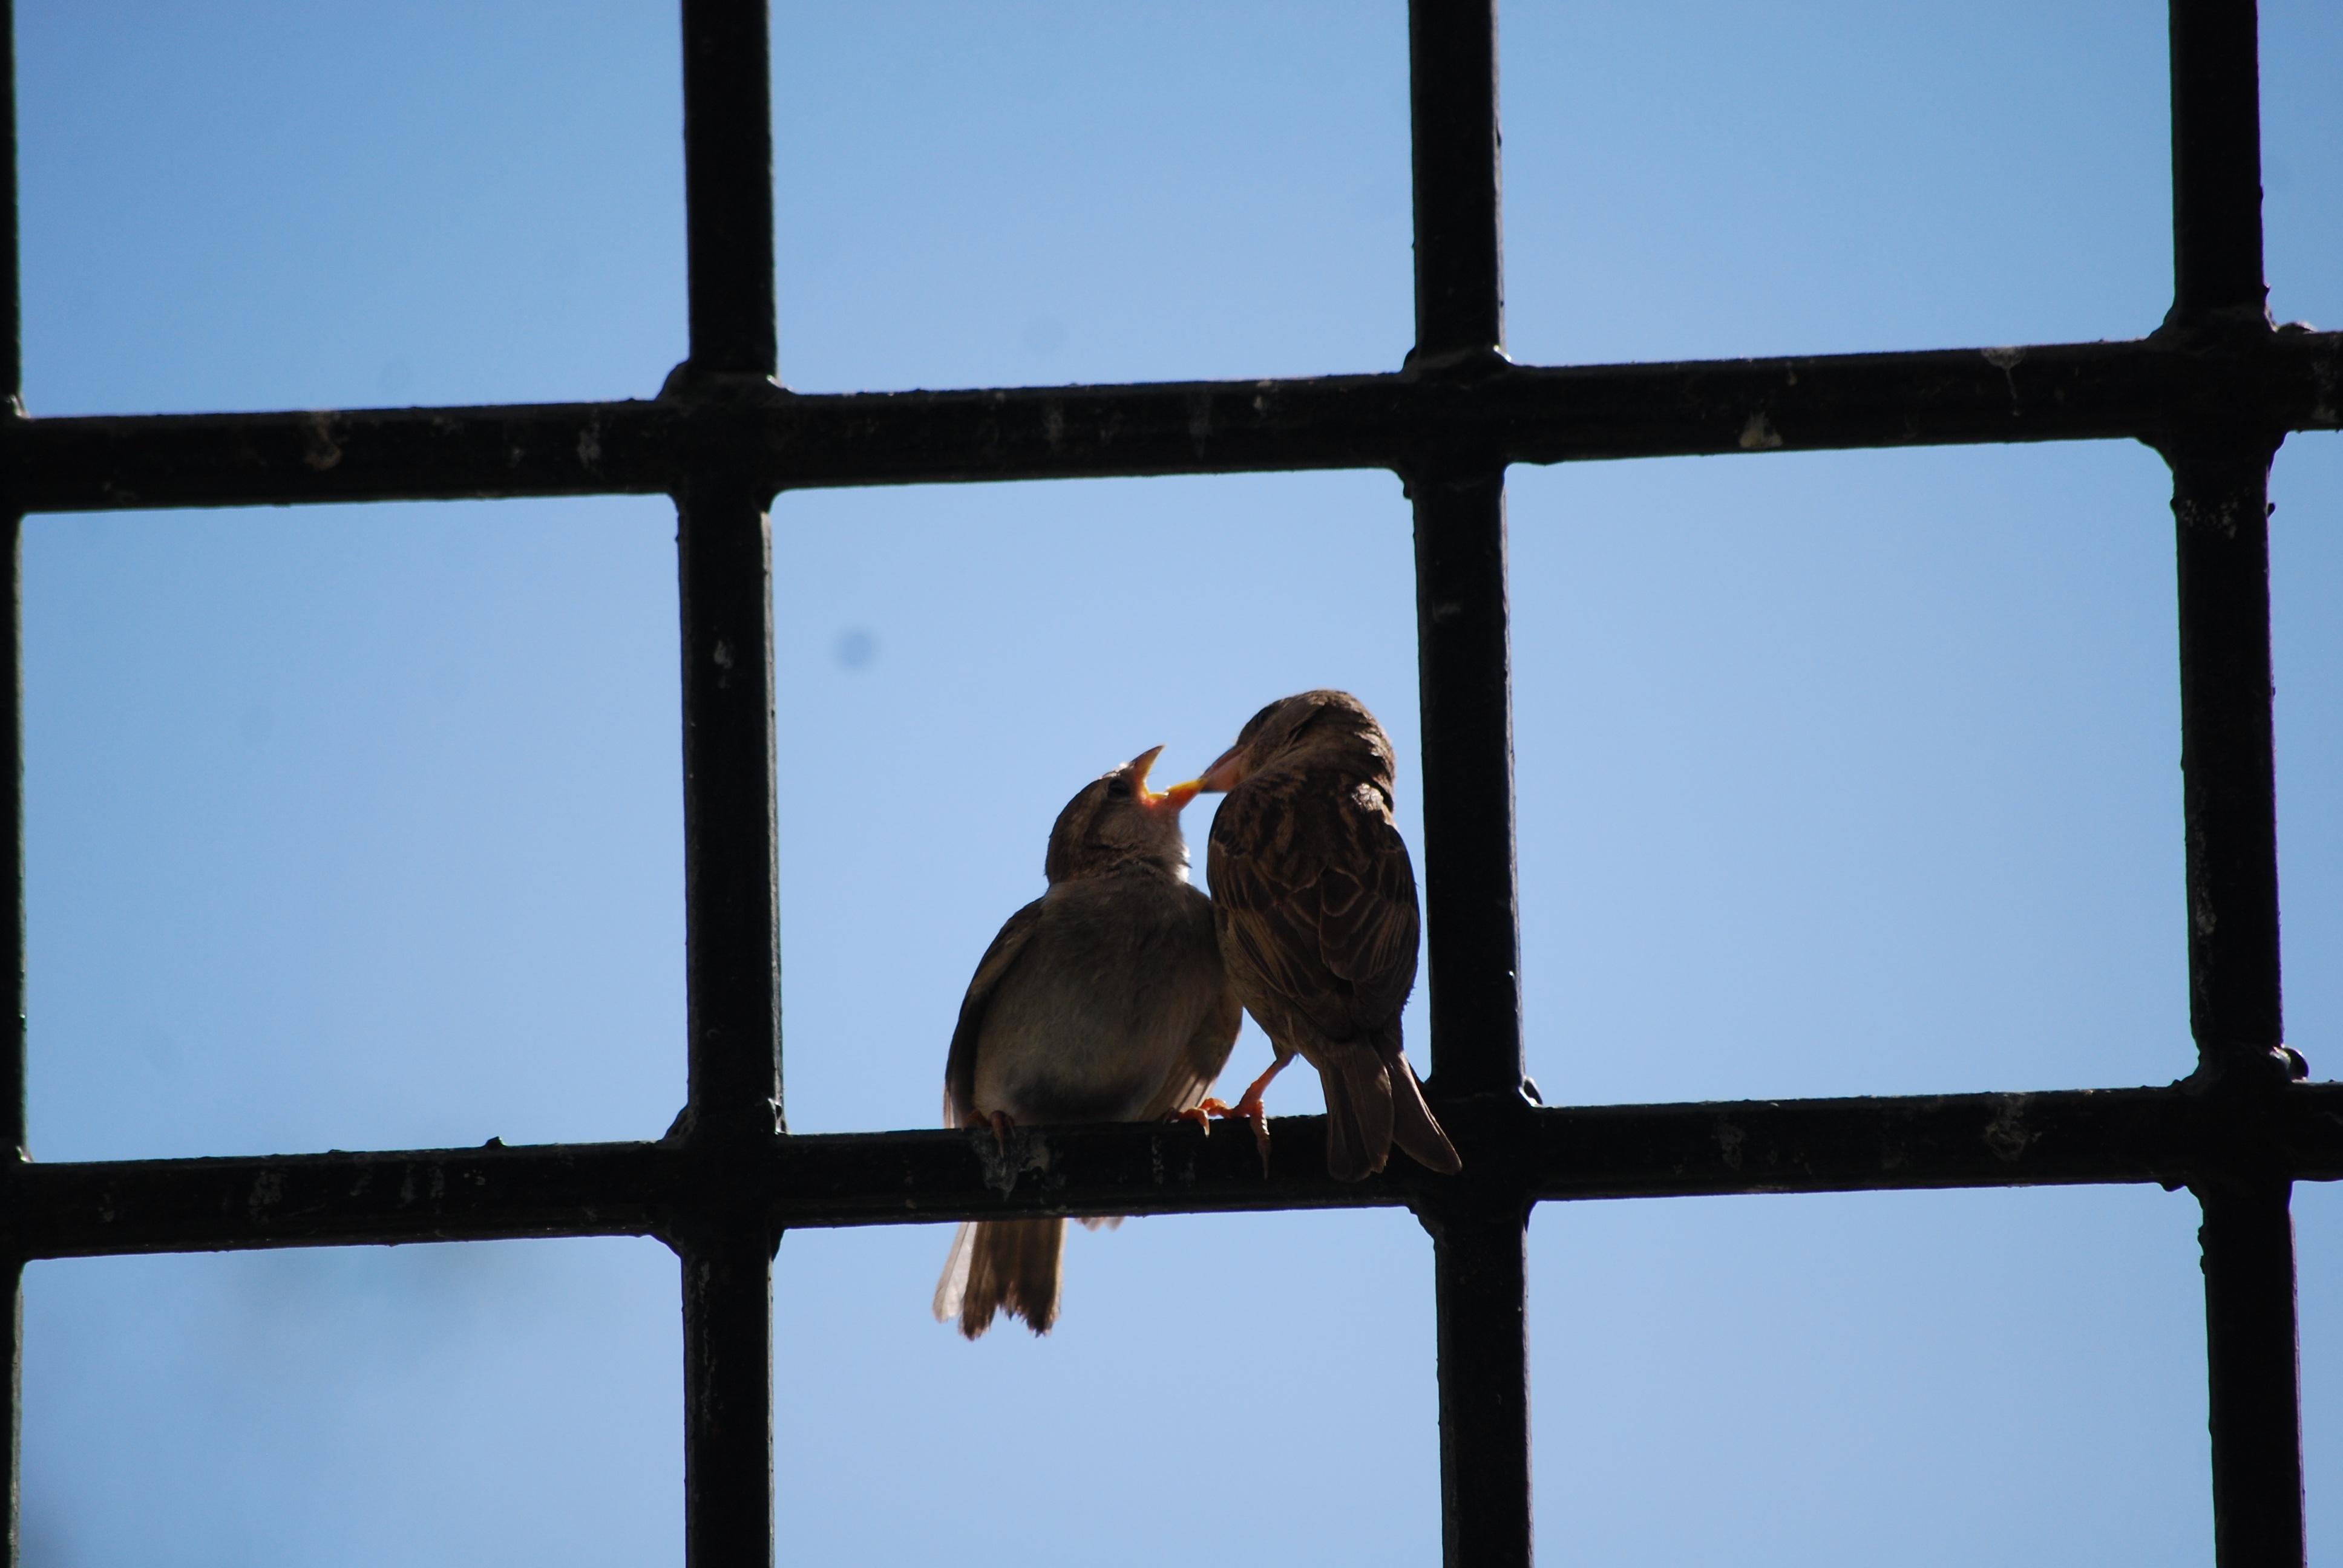
bird, window, reflection, beak, blue, majestic, birds, perching bird